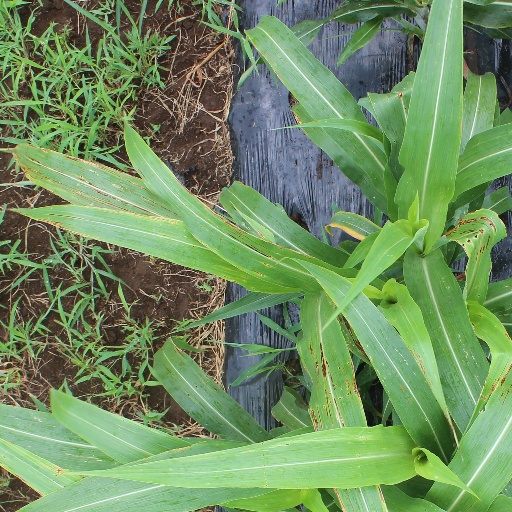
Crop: sorghum